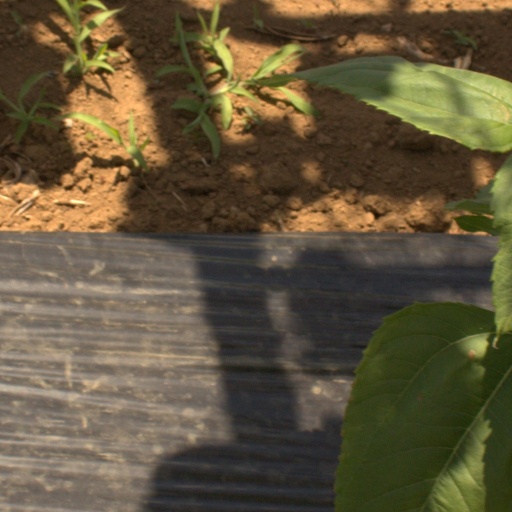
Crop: Jerusalem artichoke